6th Special Operations Squadron

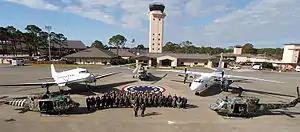
6th Special Operations Squadron and aircraft in 2005

The squadron was redesignated the 6th Special Operations Flight and activated at Hurlburt Field on 1 April 1994, when it absorbed the personnel of Detachment 7, Special Operations Combat Operations Staff, which had been organized in August 1993 to provide an aviation related foreign internal defense capability. Detachment 7, had just made its first major foreign internal defense deployment the preceding month, to Ecuador. By October 1994, the unit had grown and was renamed the 6th Special Operations Squadron once again. Two years later, on 11 October 1996, the squadron became a flying outfit when it received two Bell UH-1N Hueys. Since that time, the squadron has operated a number of US and foreign aircraft in its advisory role. Since 1994 the squadron has sent advisers to help US-allied forces employ and sustain their own airpower resources and, when necessary, integrate those resources into joint and multi-national operations. Until the activation of the 370th Air Expeditionary Advisory Squadron in Iraq in 2007, it was the "sole USAF unit whose primary mission encompassed the training-advising of host nation air forces." This mission often merged with counterinsurgency and foreign internal defense missions in host countries.